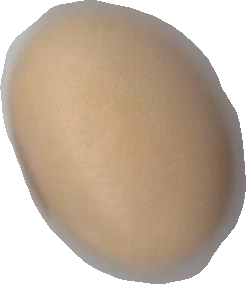
Variety: Anjasmoro